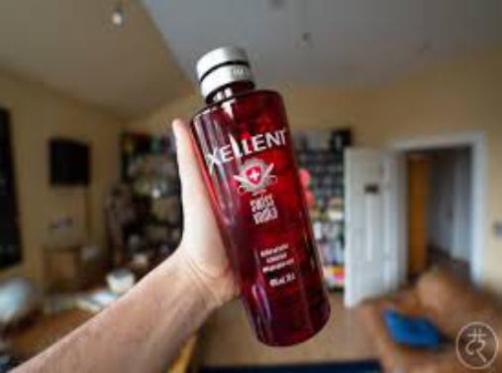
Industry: Necessities